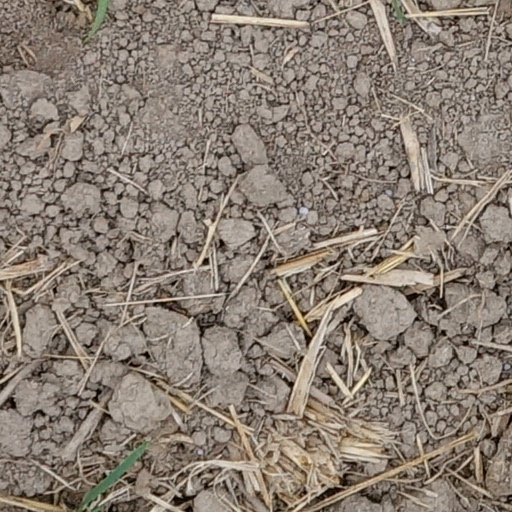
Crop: wheat